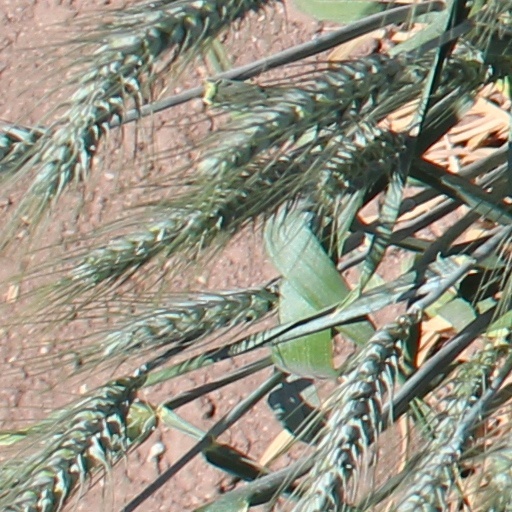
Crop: wheat